Classification of discontinuities

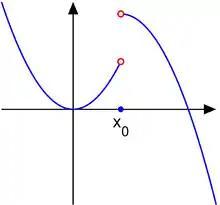
The function in example 2, a jump discontinuity

In this case, a single limit does not exist because the one-sided limits, formula_25 and formula_26 exist and are finite, but are not equal: since, formula_27 the limit formula_11 does not exist. Then, formula_3 is called a "jump discontinuity", "step discontinuity", or "discontinuity of the first kind". For this type of discontinuity, the function formula_1 may have any value at formula_22